Bartlett-Hayward Company

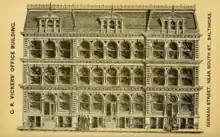
Bartlett-Hayward built the iron exterior of the 'Old' G. R. Vickers Building in 1854

Bartlett-Hayward's origins began in 1832, when George M. Hayward moved from New Hampshire and established himself in the stove business in Baltimore. Five years later, in 1837, his brother Jonas Hutchinson Hayward joined him in the city to share in the business. The brothers partnered with Alfred F. Friend establishing a firm at the corner of Light and Mercer Streets under the name Hayward & Friend.